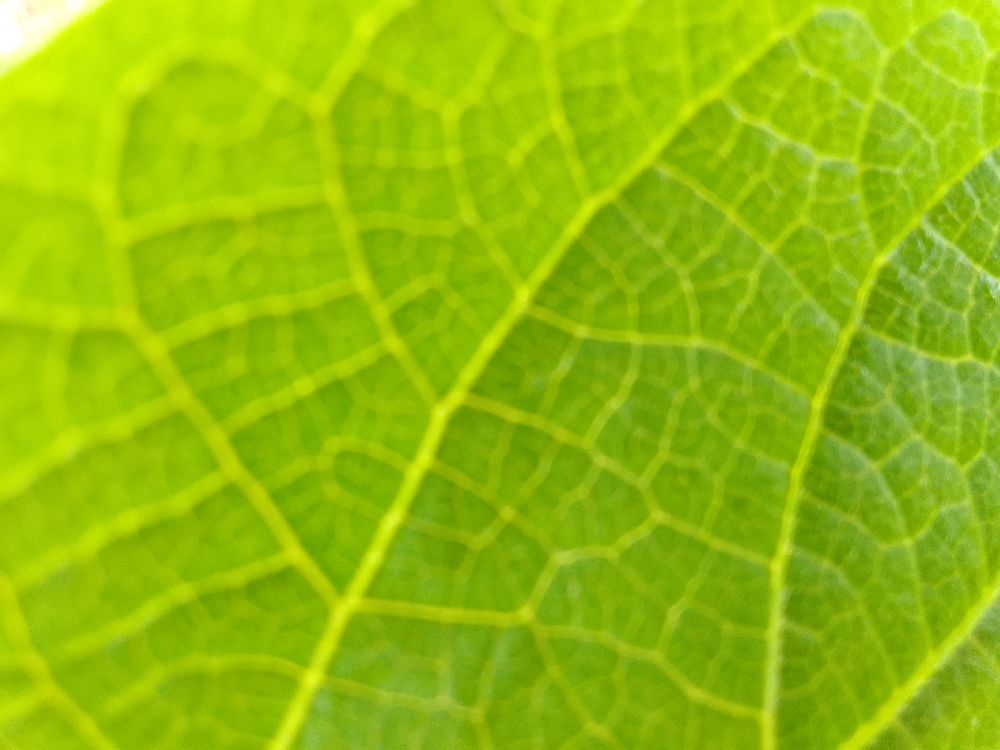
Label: healthy